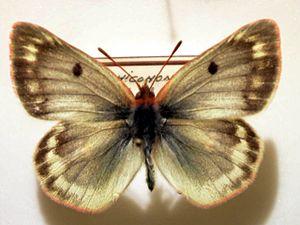
Colias est un genre de lépidoptères de la famille des Pieridae et de la sous-famille des Coliadinae.